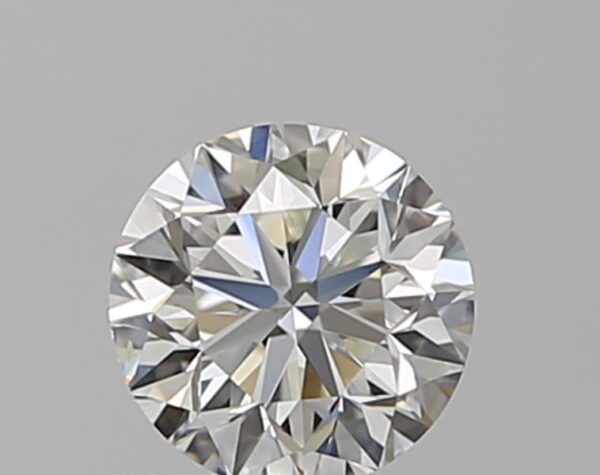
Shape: round
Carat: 0.5
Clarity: SI1
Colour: I
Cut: VG
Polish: VG
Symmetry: VG
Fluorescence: N
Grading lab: GIA
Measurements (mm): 4.93 x 4.99 x 3.2